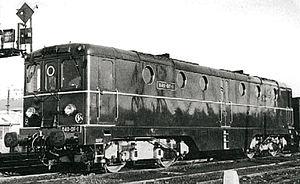
La 040 GA 1 est un prototype de locomotive à turbine à gaz construit par la régie nationale des usines Renault pour la société nationale des chemins de fer français.
La BB 60041 est un prototype de locomotive Diesel à transmission hydrostatique de la SNCF livré en 1952 par la Régie Renault.